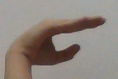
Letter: jeem